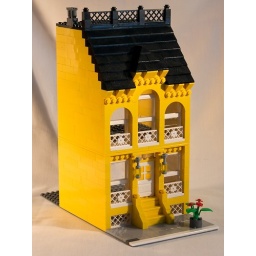
Two-story house done in a somewhat Victorian style. The second floor can be detached from the first.